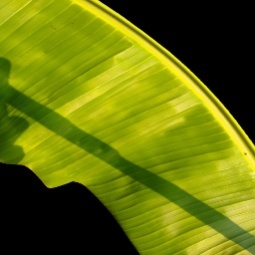
Label: Zinc